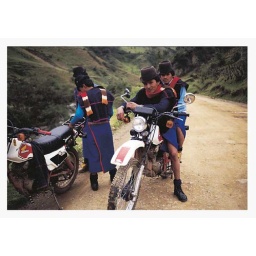
Members of the Guambiano Indigenous community near Silvia, Cauca, ride their bikes to the local market